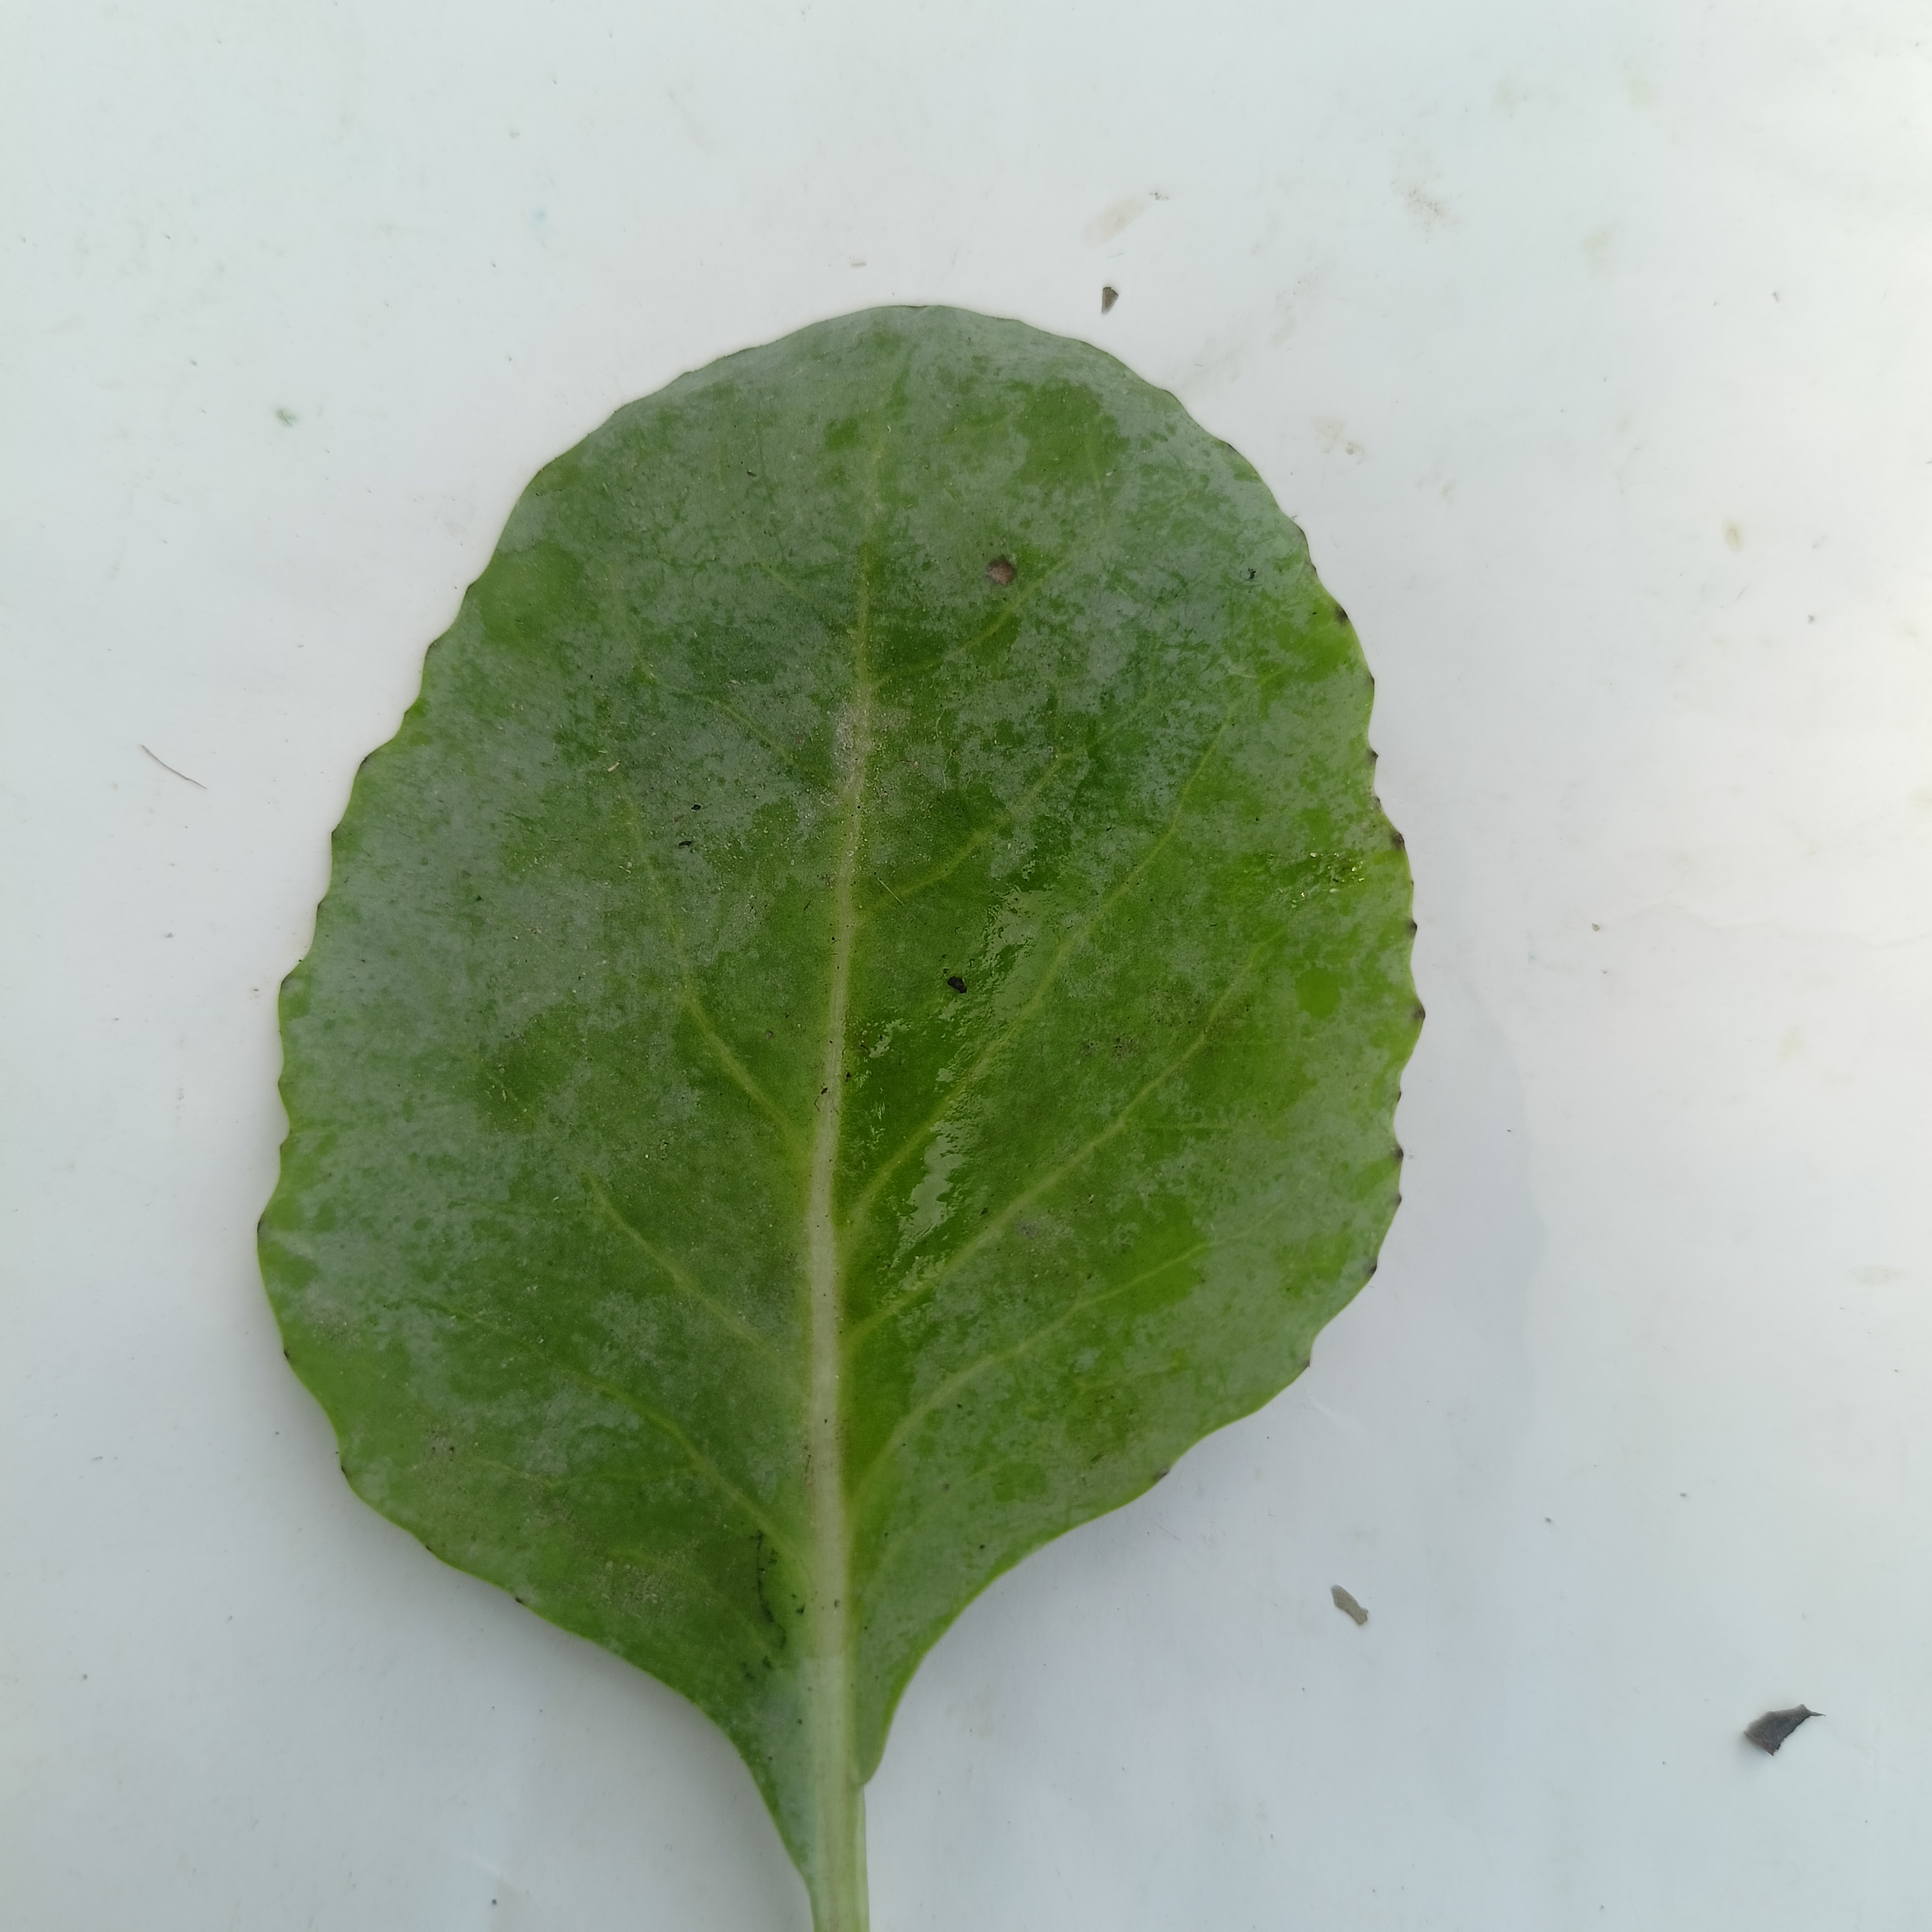
Label: Healthy